Question: Please indicate a possible affordance area of the jump_skateboard that can be used for stepping on
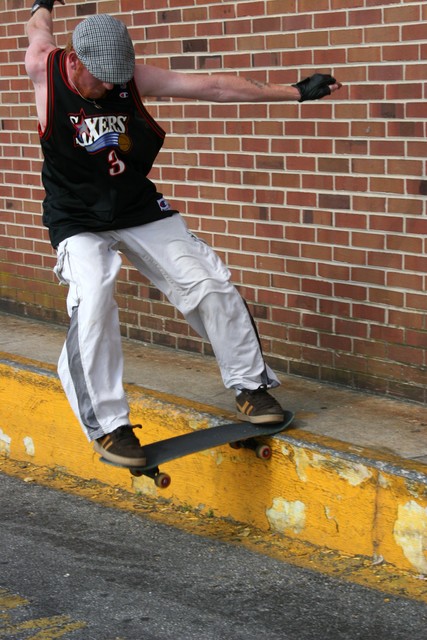
Answer: [93.5, 404, 310.5, 505]